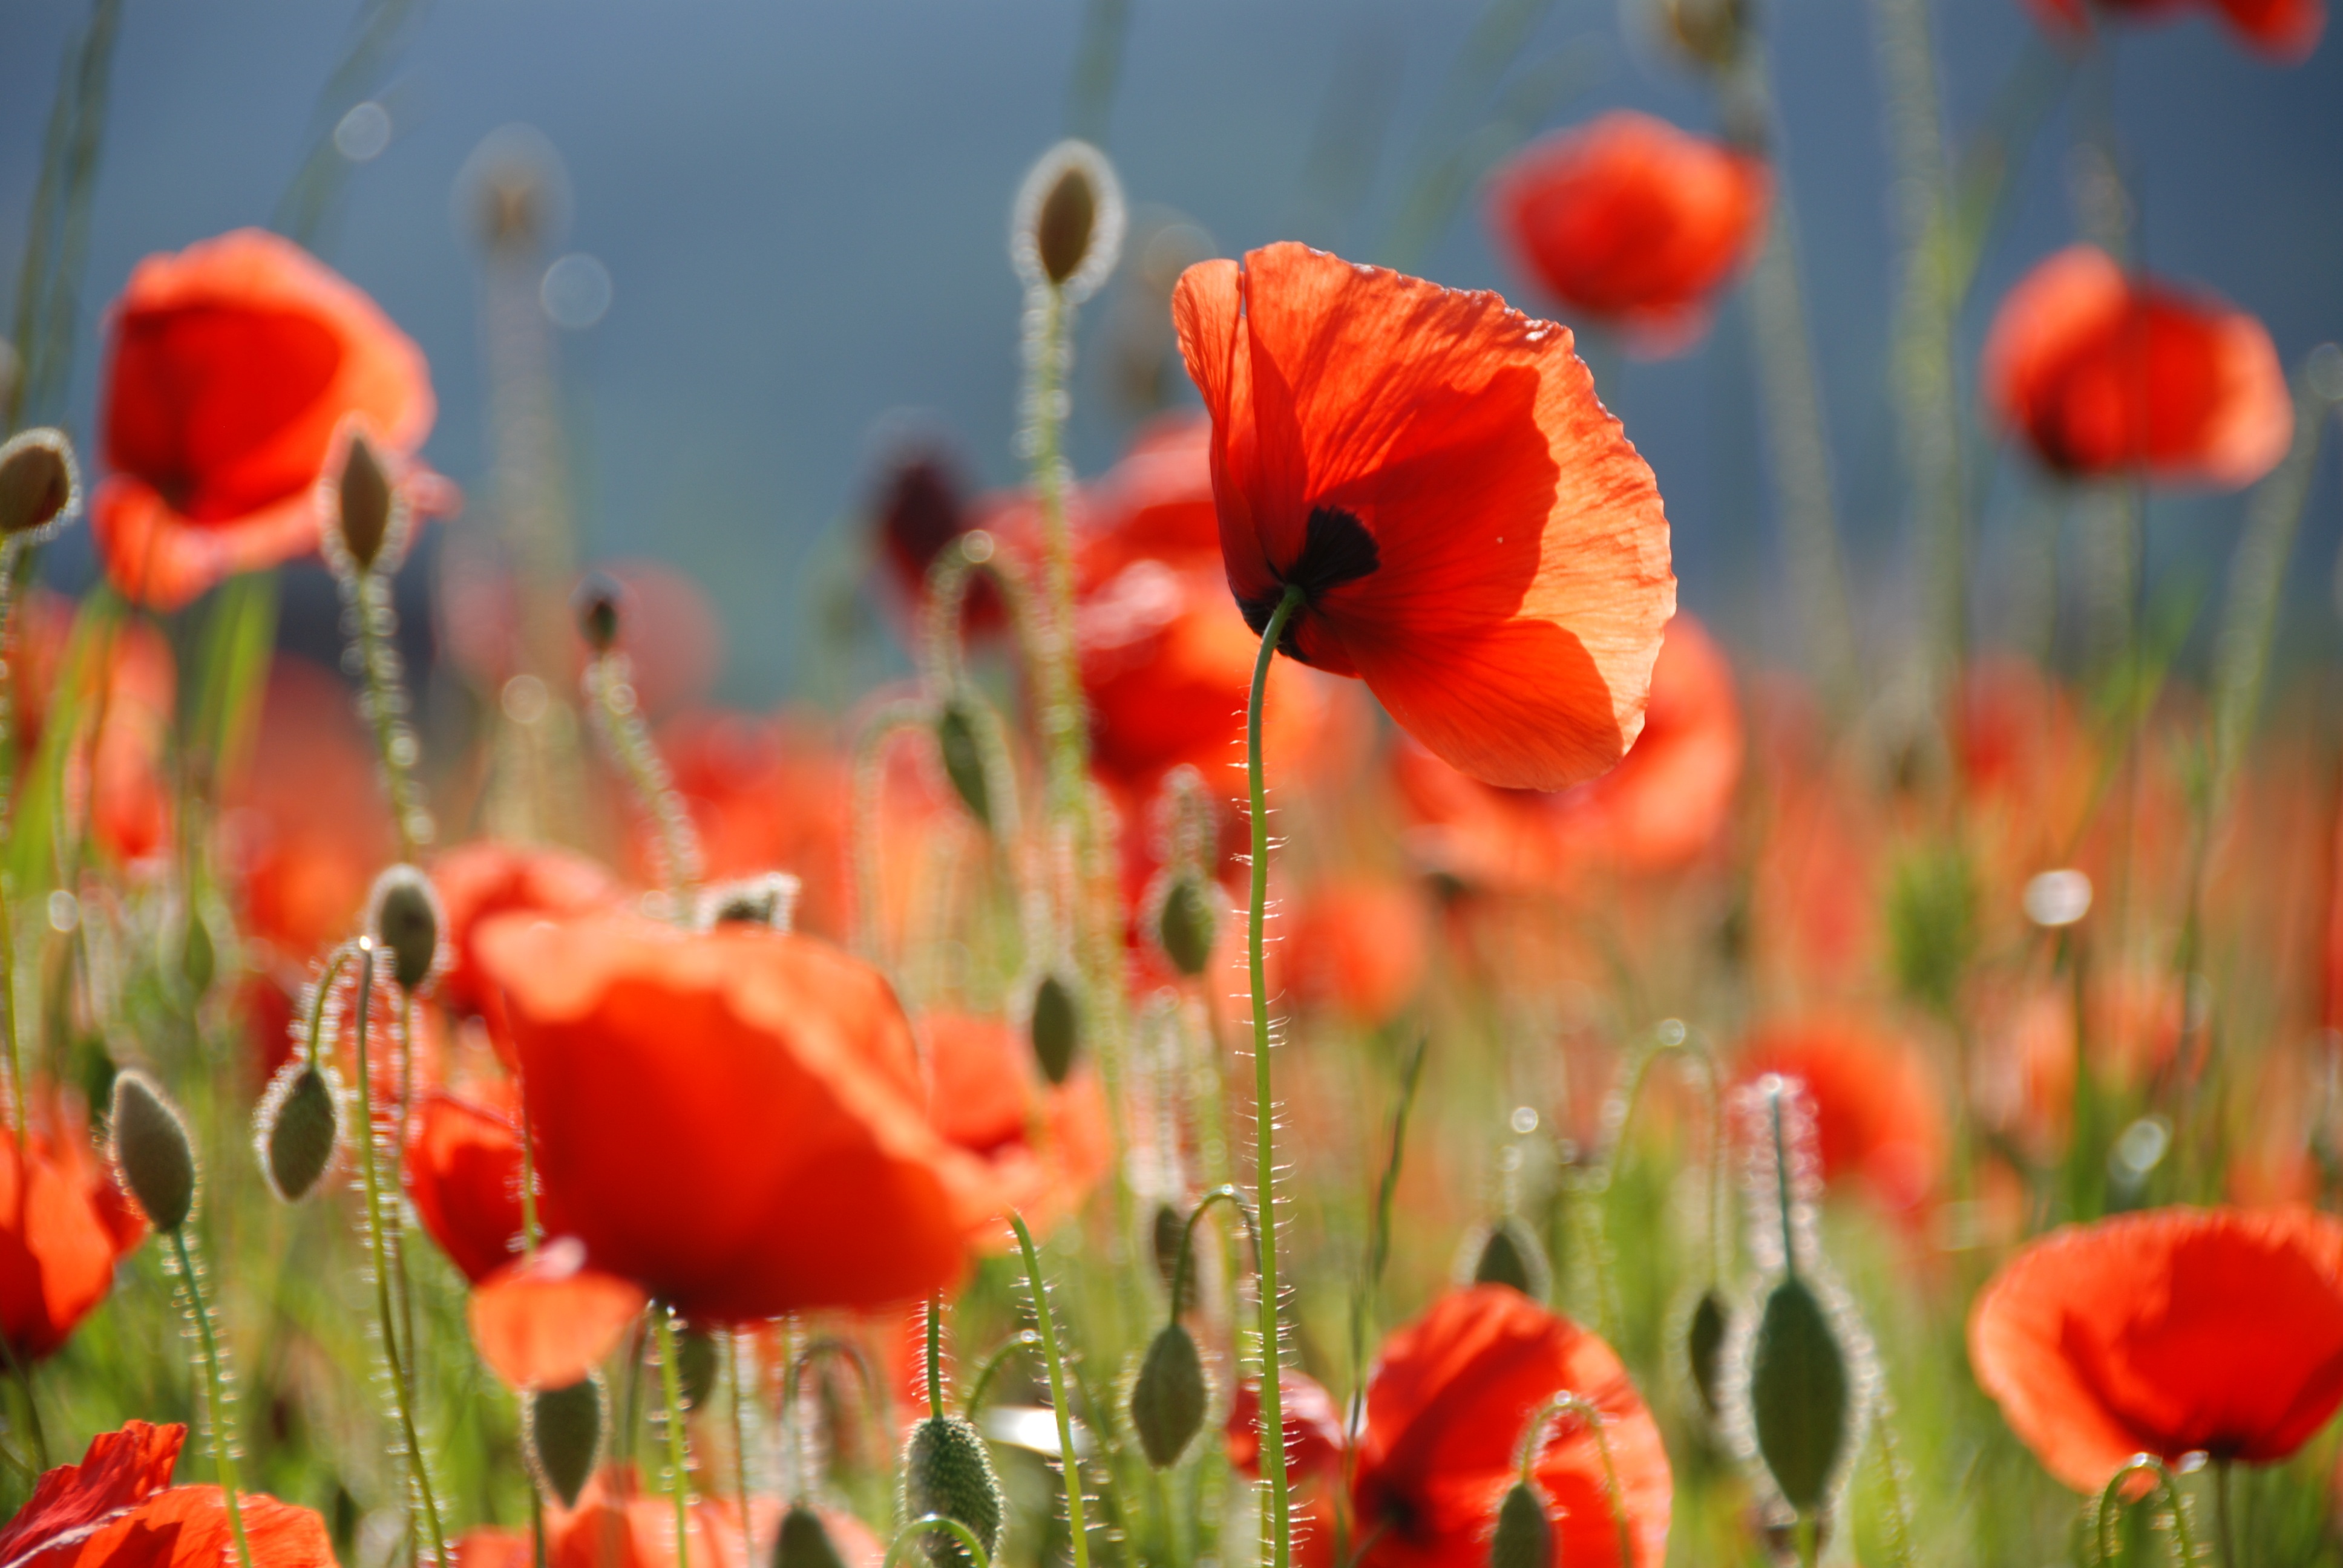
plant, field, meadow, flower, petal, red, flora, wildflower, flowers, poppy flower, poppy, coquelicot, flowering plant, land plant, poppy family